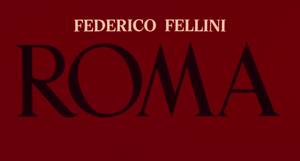
Fellini Roma est un film franco-italien réalisé par Federico Fellini et sorti en 1972.